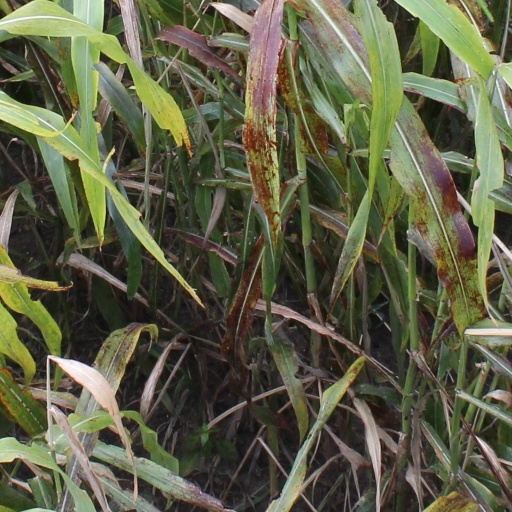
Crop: sorghum